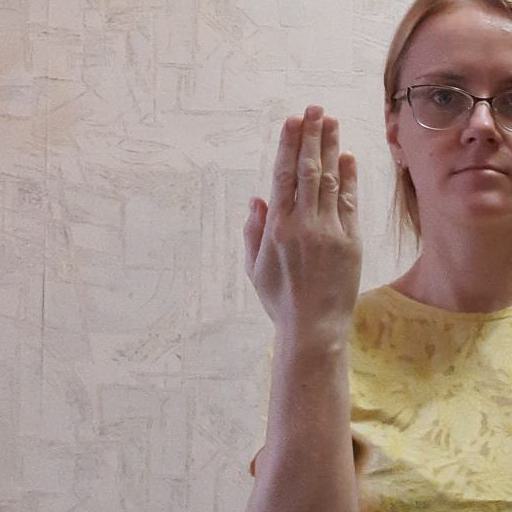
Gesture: stop_inverted